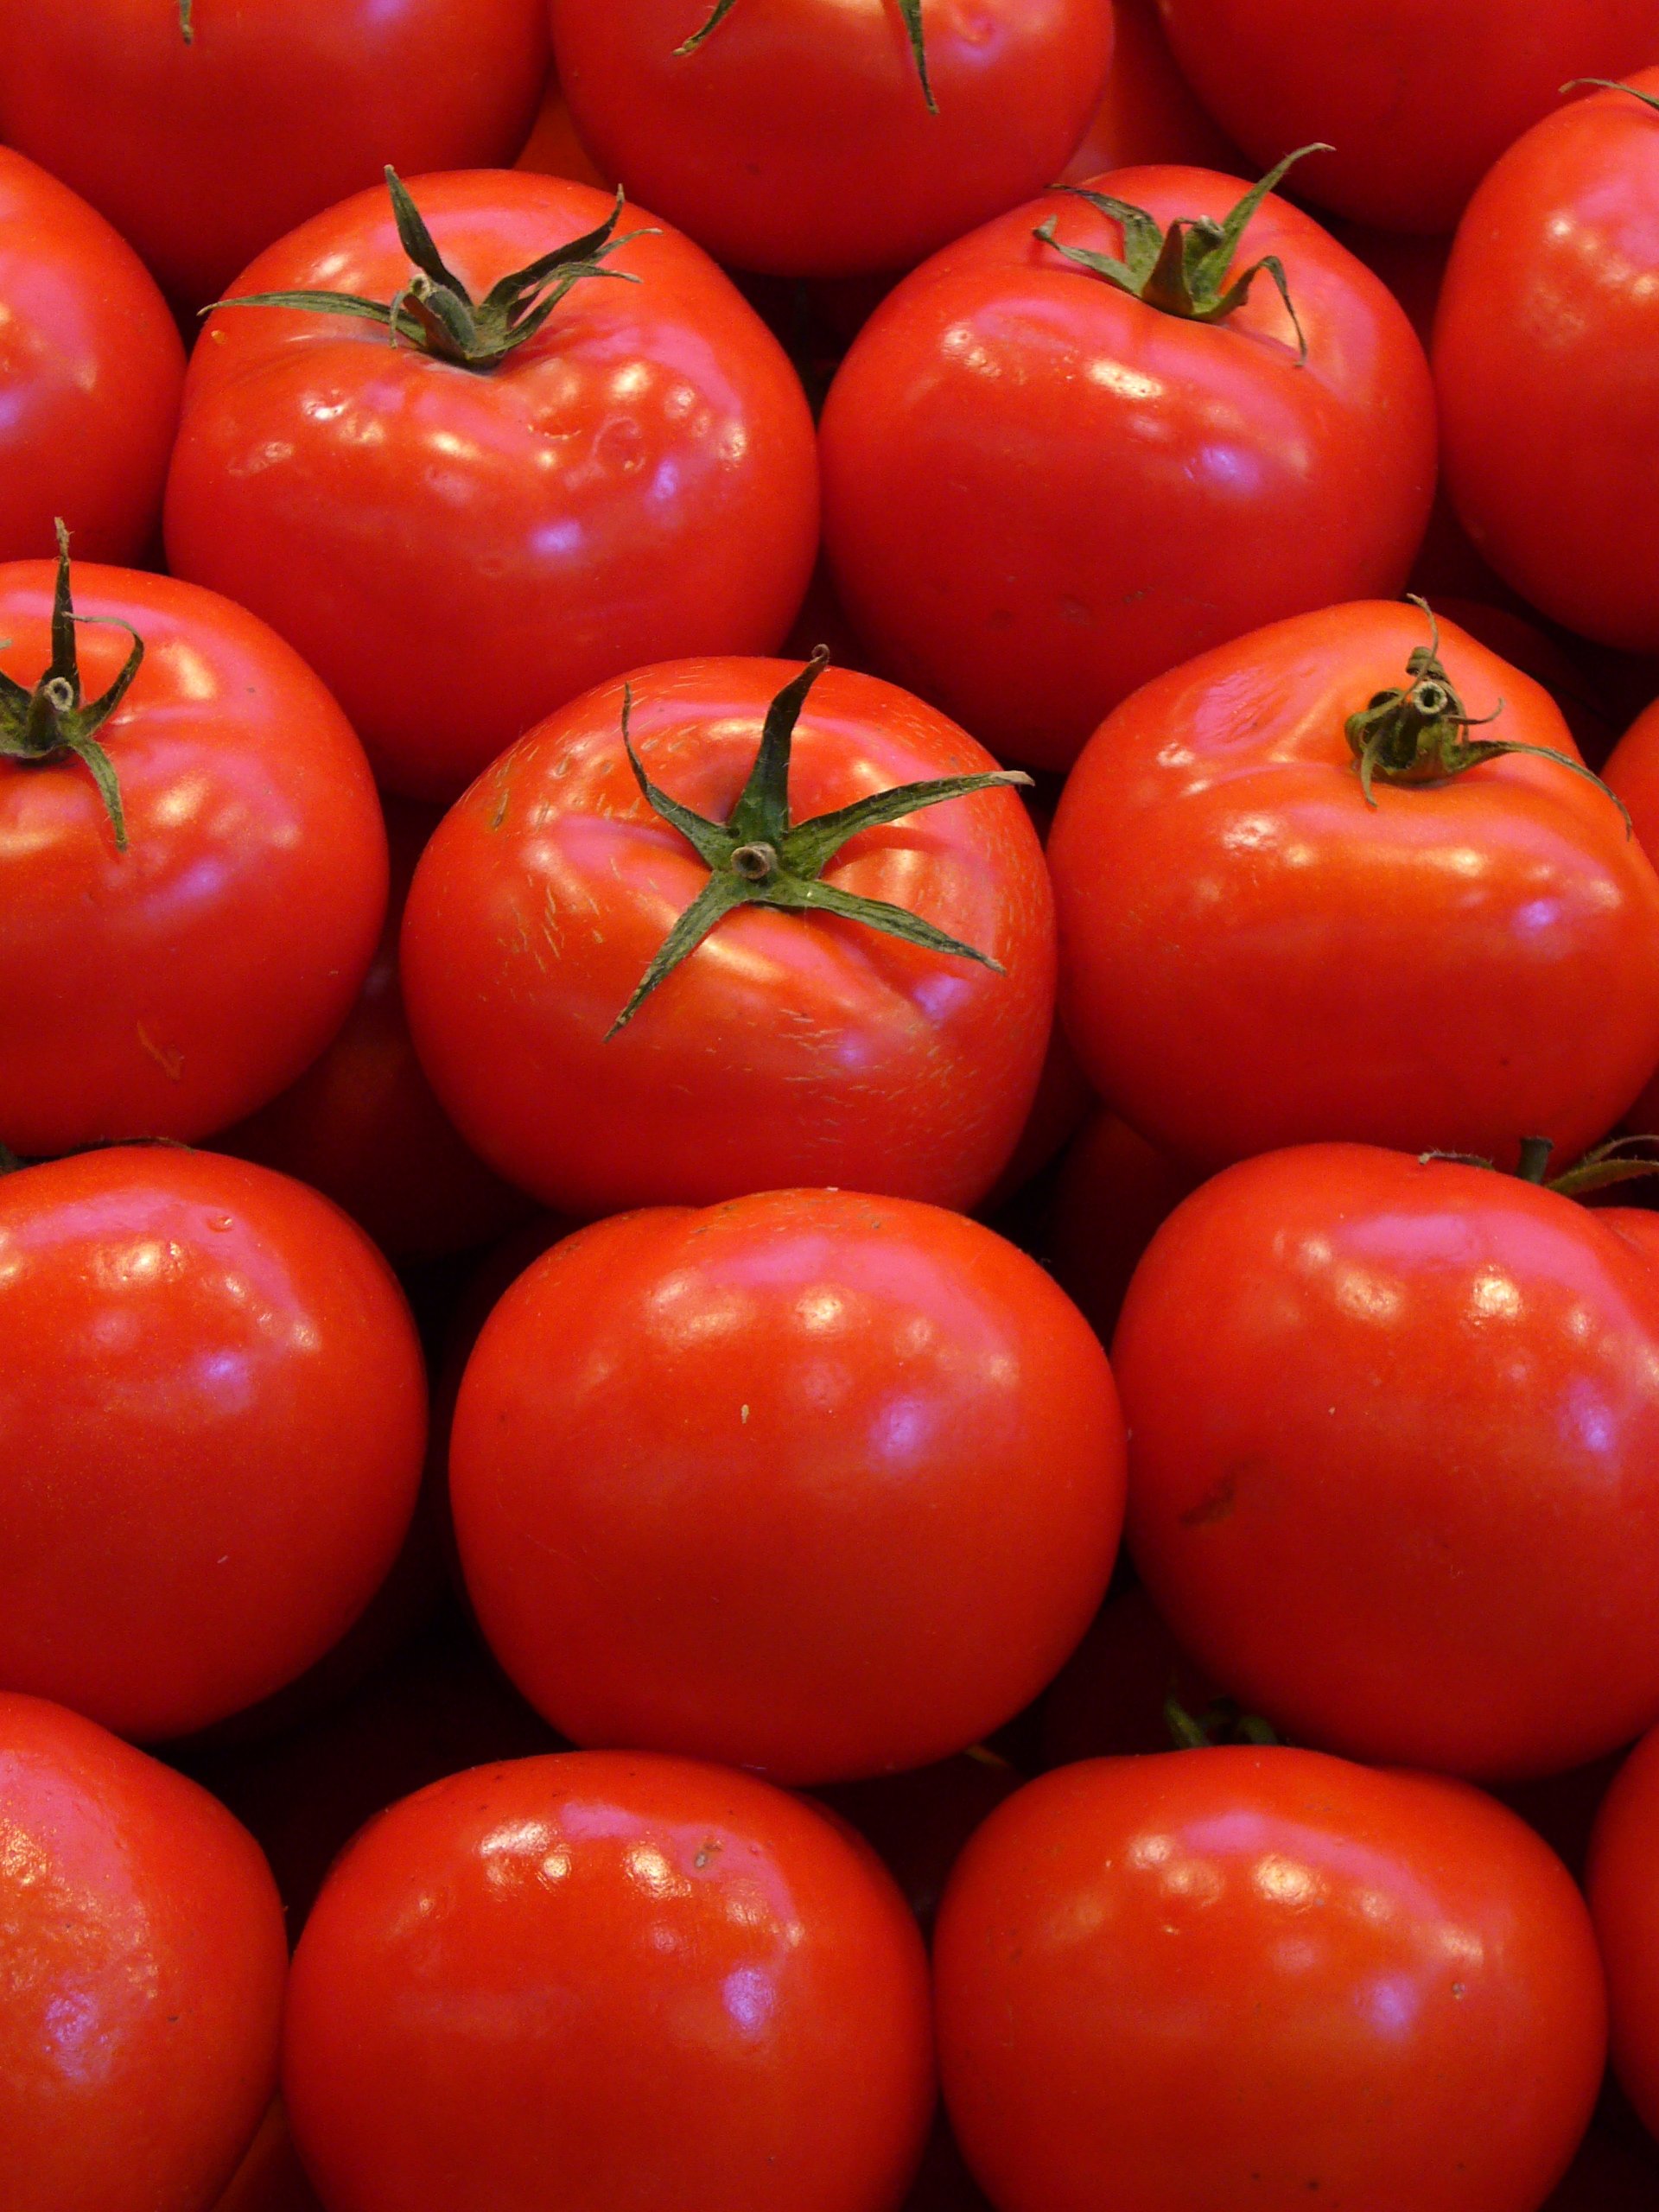
plant, fruit, food, red, produce, vegetable, market, healthy, cook, tomato, vegetables, tomatoes, flowering plant, plum tomato, land plant, potato and tomato genus